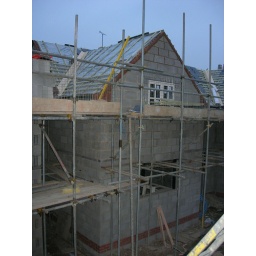
my bedroom window is in